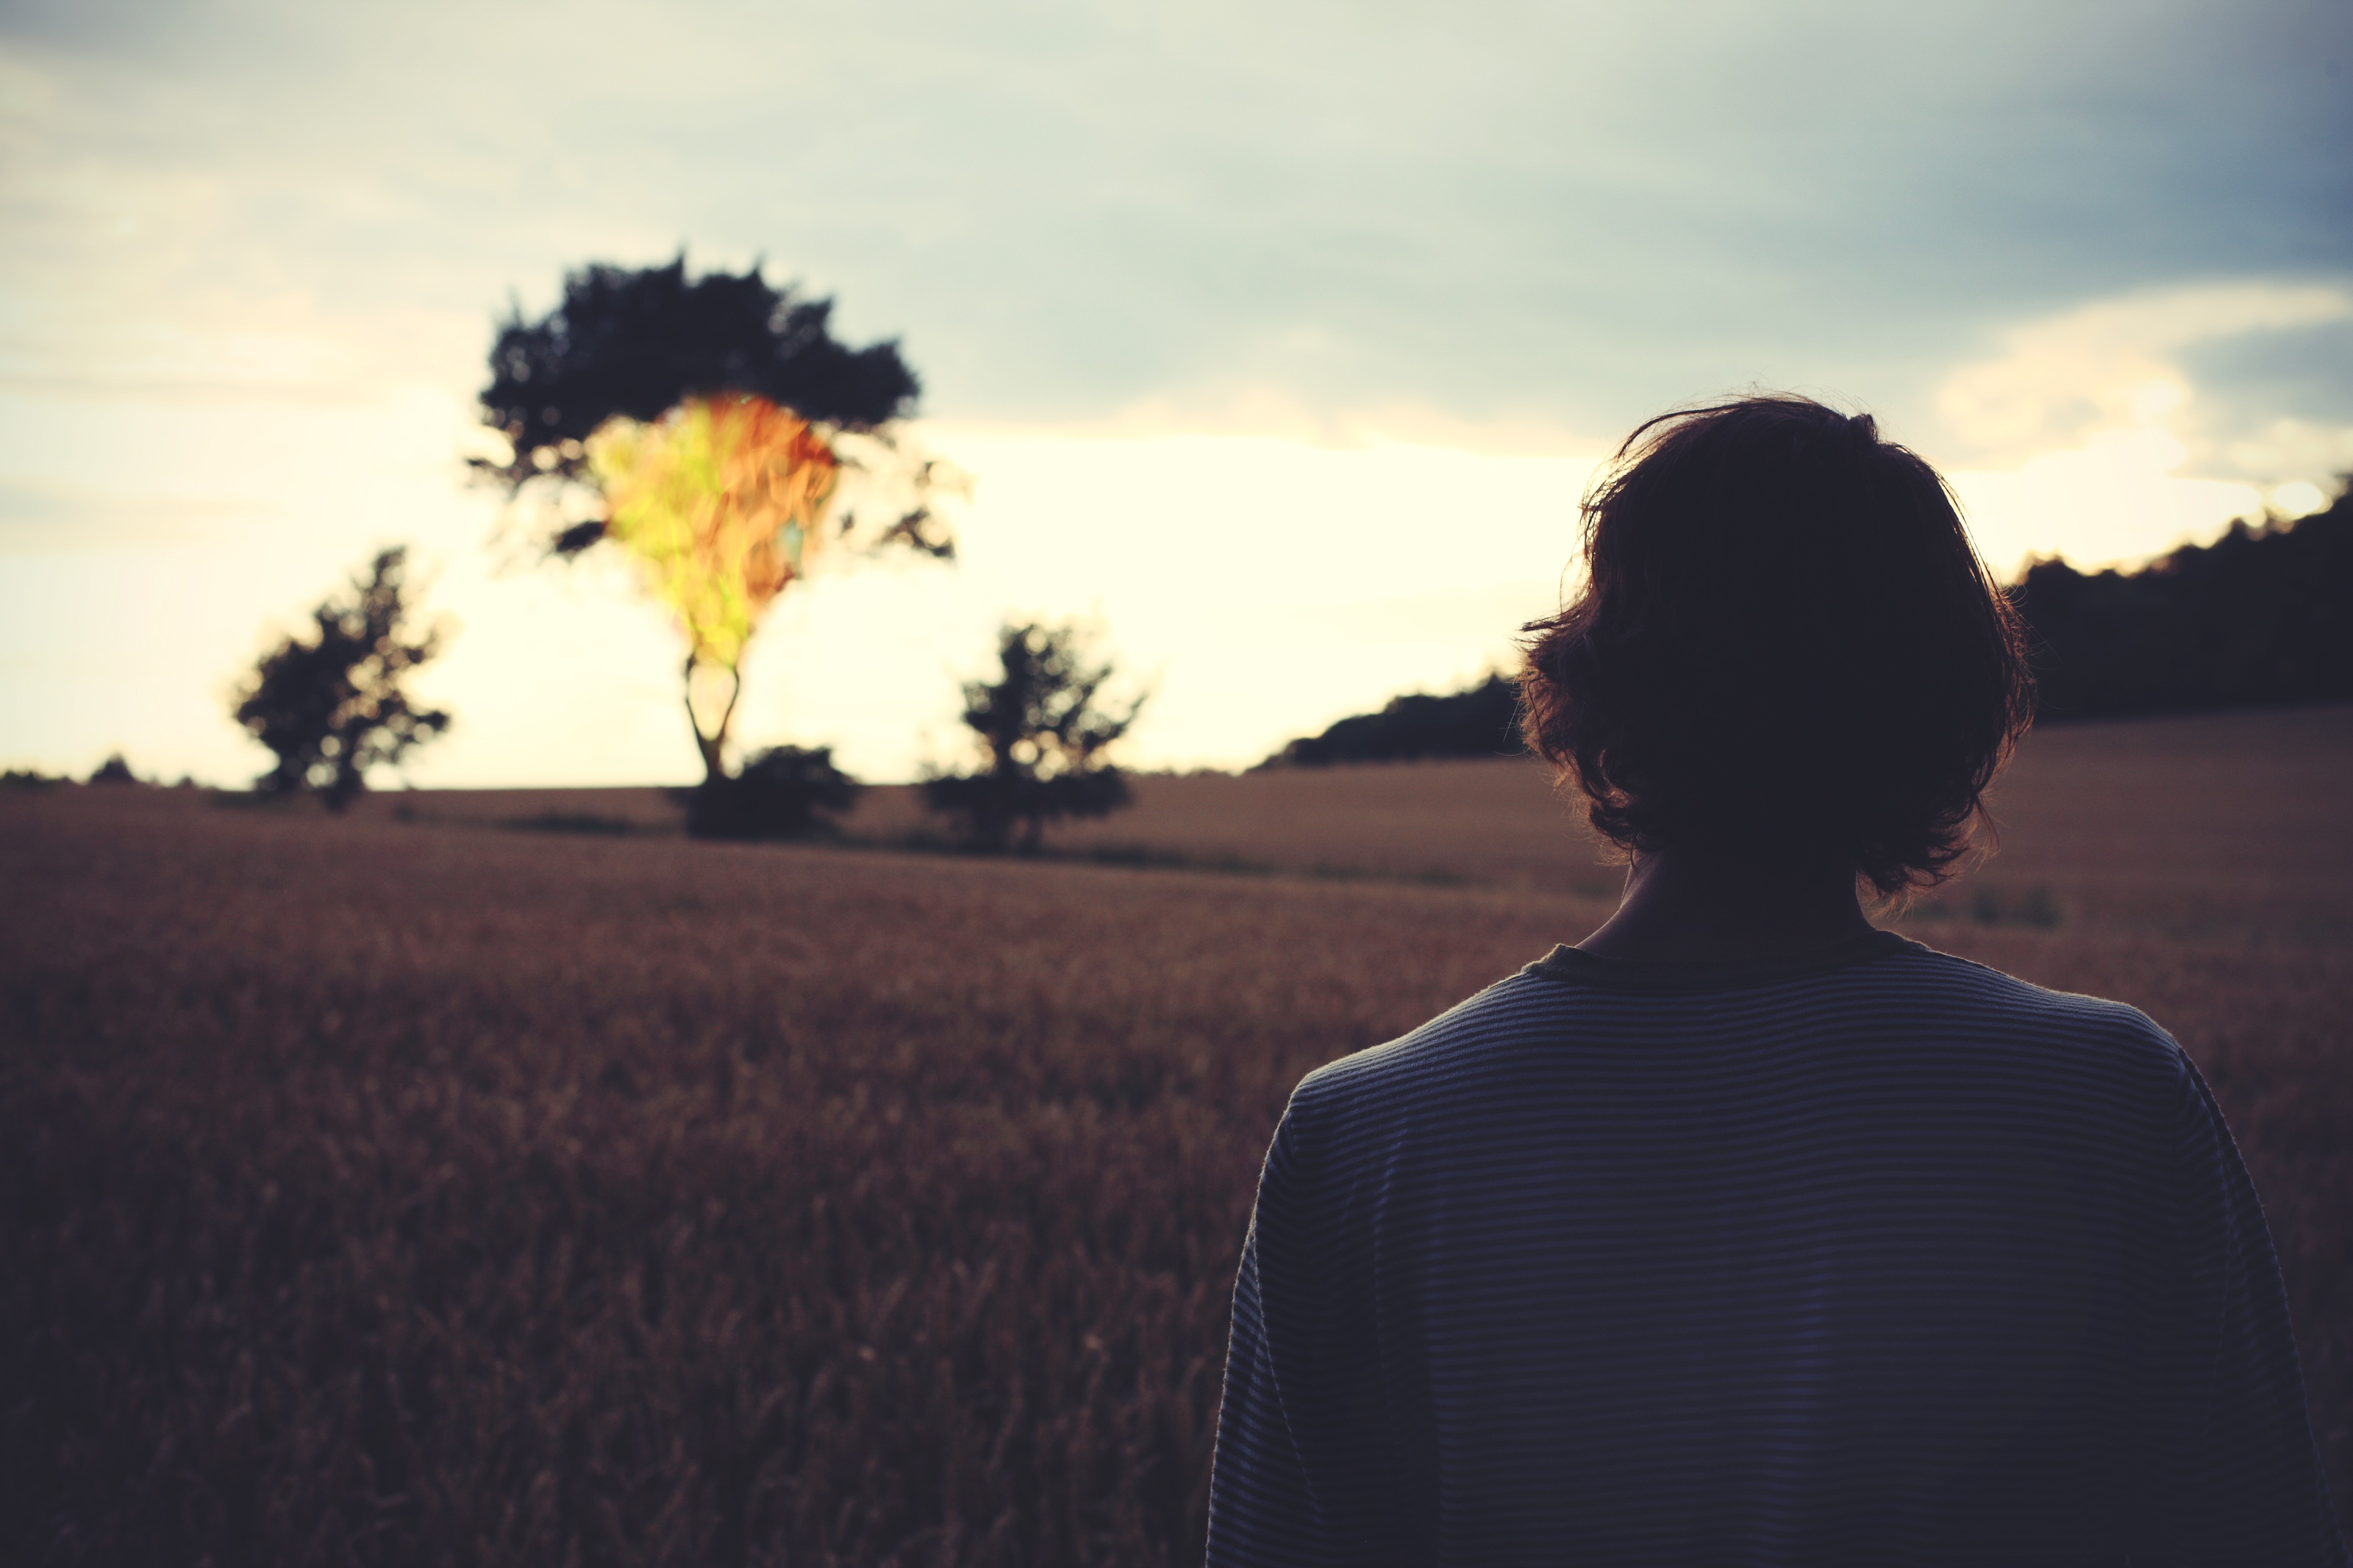
man, tree, horizon, silhouette, cloud, sky, sunrise, sunset, field, sunlight, morning, dawn, dusk, evening, young, religion, church, christian, modern, bible, heal, burn, christ, faith, jesus, holy, easter, emotion, god, miracle, atmospheric phenomenon